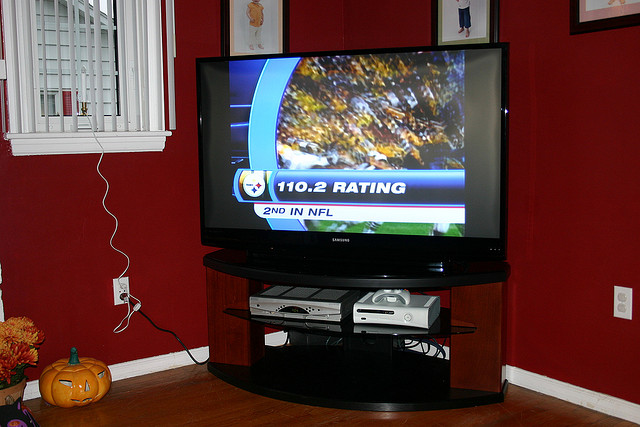
user: Given an image and a question. Answer the question in a short answer. Question: Which place in the home the tv is placed? Short Answer:
assistant: live room